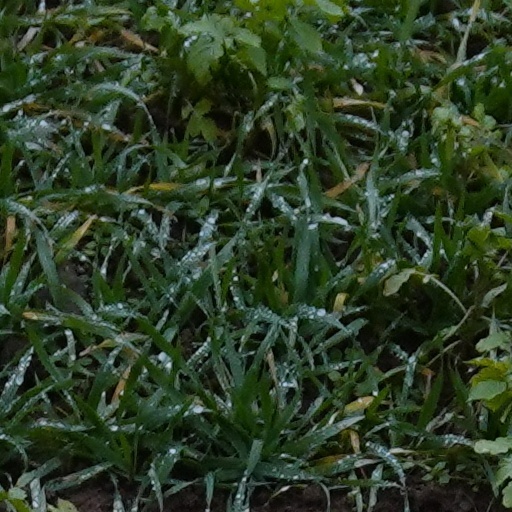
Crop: wheat